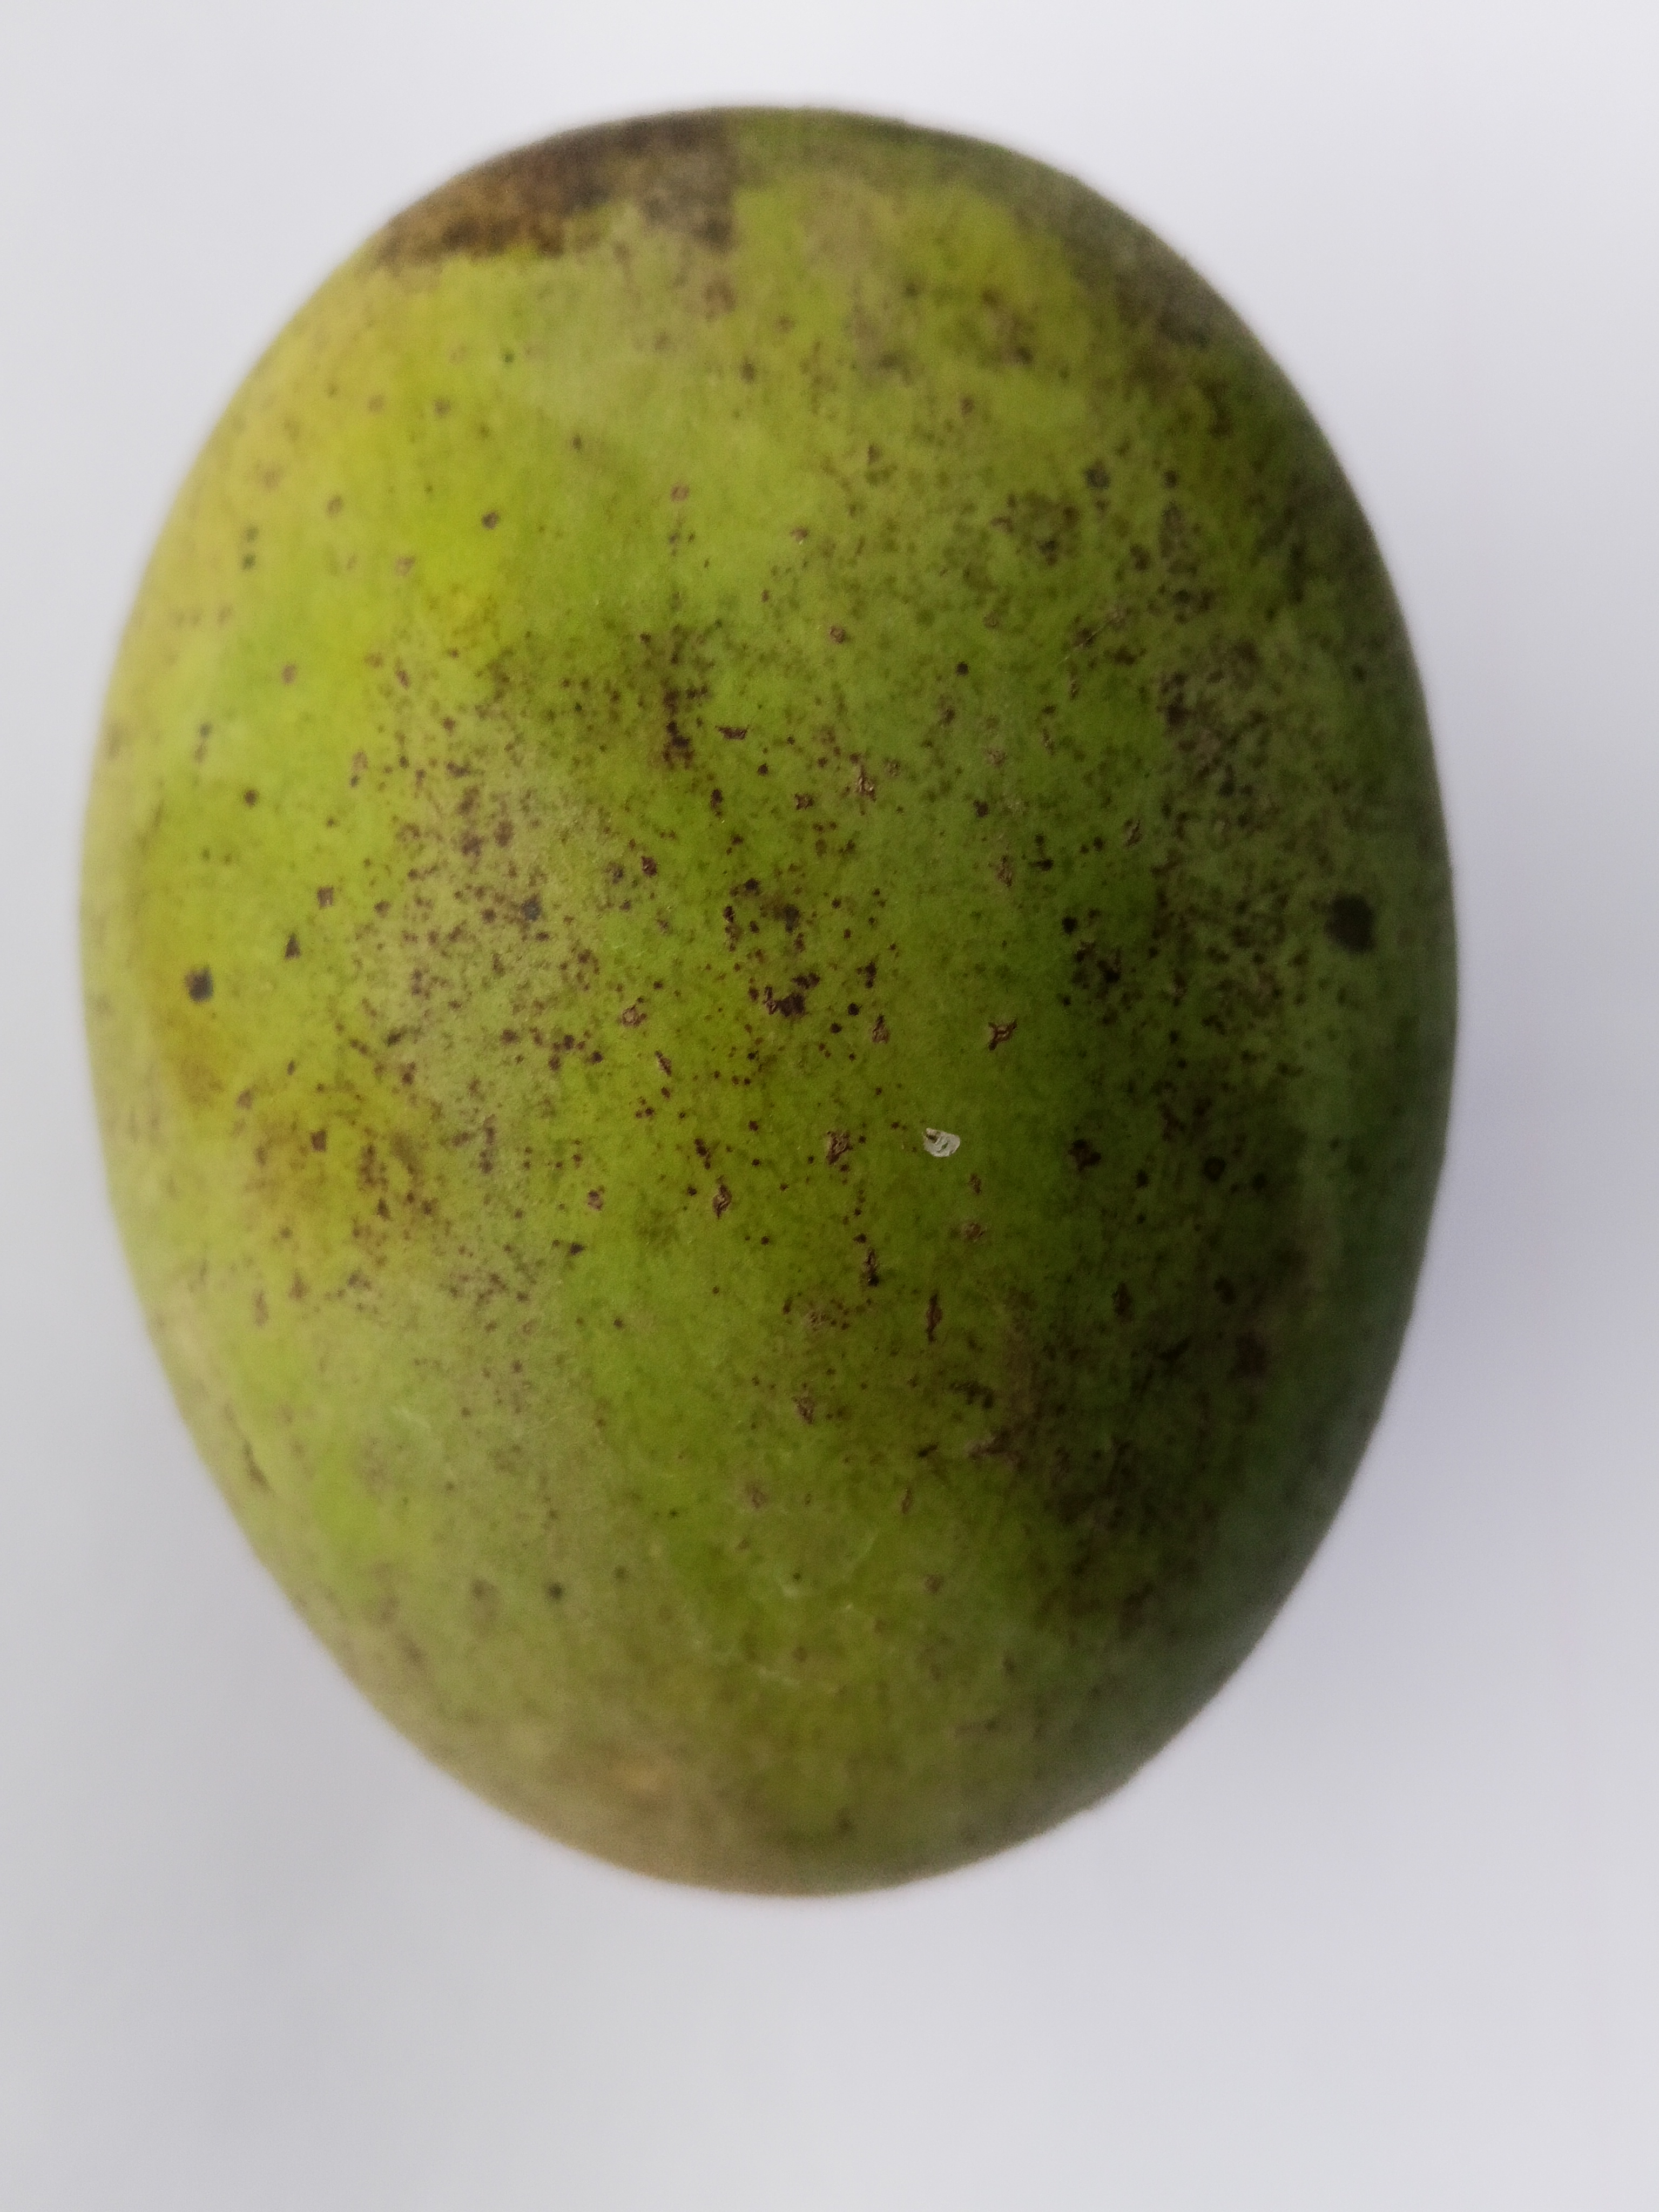
Mango variety: Langra